Nicola Gordon Bowe

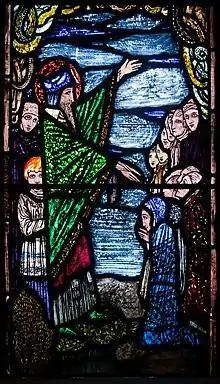
Stained glass created by Harry Clarke

Bowe was born in 1948 in Stafford, England to London councillor Richard Gordon and headmistress Elizabeth Smedley and raised in St Albans, Hertfordshire. She attended St Albans High School for Girls and completed her A levels at an English school in Rome, Italy. Inspired by her Irish roots in Clonmel on her paternal side, she decided to go to university in Ireland. She studied French and Italian as an undergraduate at Trinity College Dublin, earning a BA (honours) and later obtaining a MA and PhD in art history.